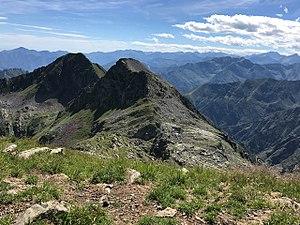
Vue de la cima Lago et de la cima Altemberg.
La cima Altemberg est une montagne italienne qui s'élève à 2 395 m d'altitude dans les Alpes pennines à la frontière entre les provinces de Verceil et du Verbano-Cusio-Ossola.